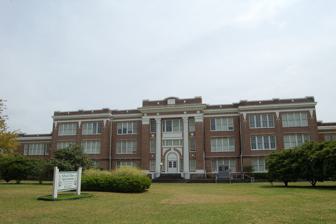
Building: New Iberia High School (1926 building)
Country: United States of America
Year built: 1926
United States historic place New Iberia High School U.S. National Register of Historic Places Show map of Louisiana Show map of the United States Location 415 Center Street, New Iberia, Louisiana Coordinates 29°59′59″N 91°49′11″W / 29.99969°N 91.81981°W / 29.99969; -91.81981 Area 3.01 acres (1.22 ha) Built 1926 ( 1926 ) Architect William T. Nolan Architectural style Classical Revival NRHP reference No. 94000236 Added to NRHP March 17, 1994 The New Iberia High School building, now the School Days Apartments , is a former school house for New Iberia Senior High School and historic structure located at 415 Center Street in New Iberia, Louisiana . The building was listed on the National Register of Historic Places on March 17, 1994. History It is a large Classical Revival building, three stories in height, built out of brick and stone. It was built in 1926 and enlarged in 1939 to a design by William T. Nolan , and is the parish's only example of Classical Revival design. It served as a high school until 1966, and as a middle school thereafter until 1990. The building has since been converted to housing for senior citizens as the "School Days Apartments". See also National Register of Historic Places listings in Iberia Parish, Louisiana References